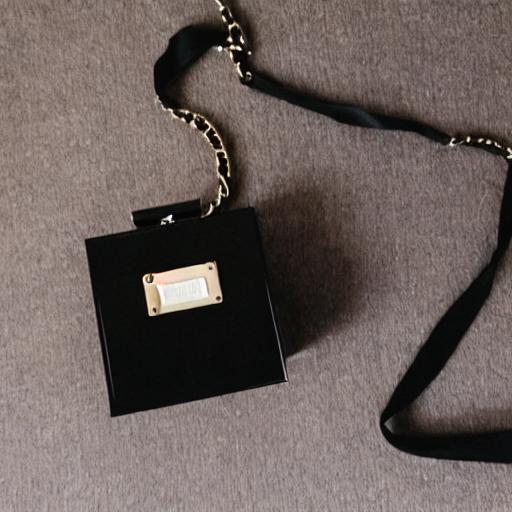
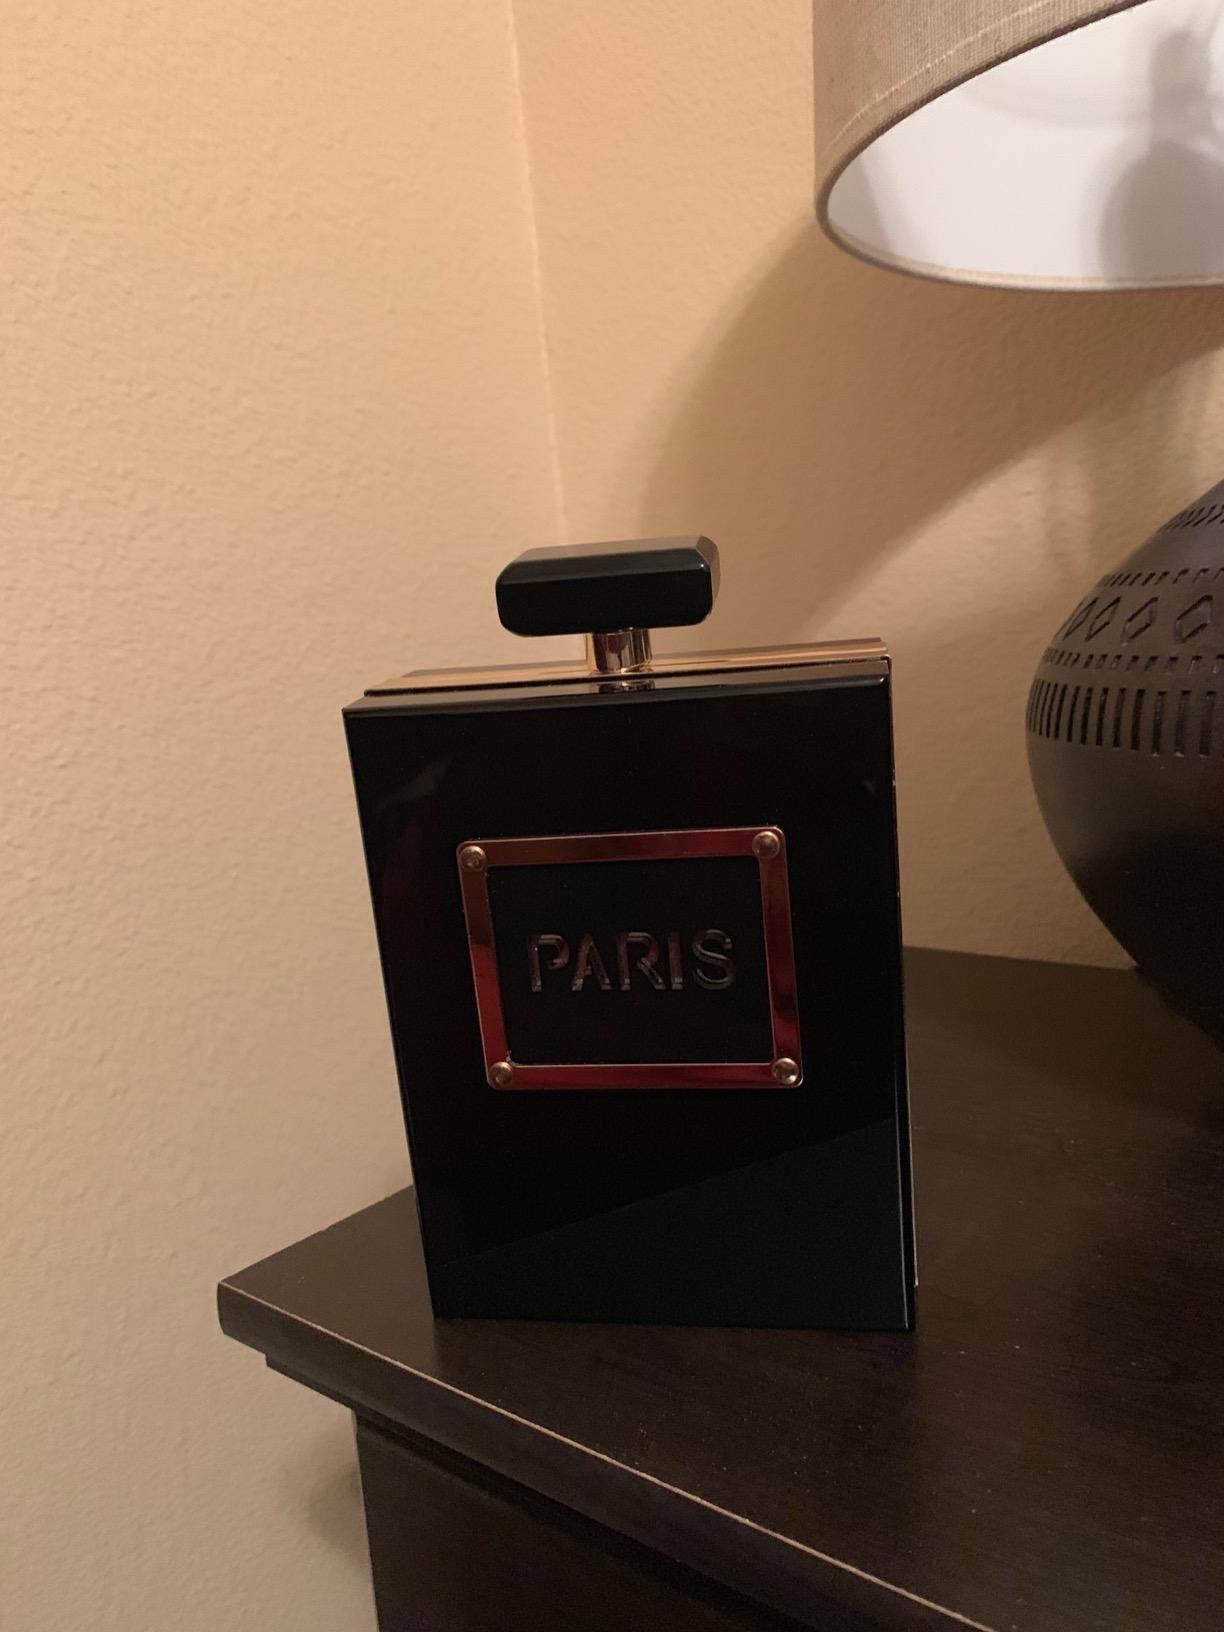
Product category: accessories_handbag
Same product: no